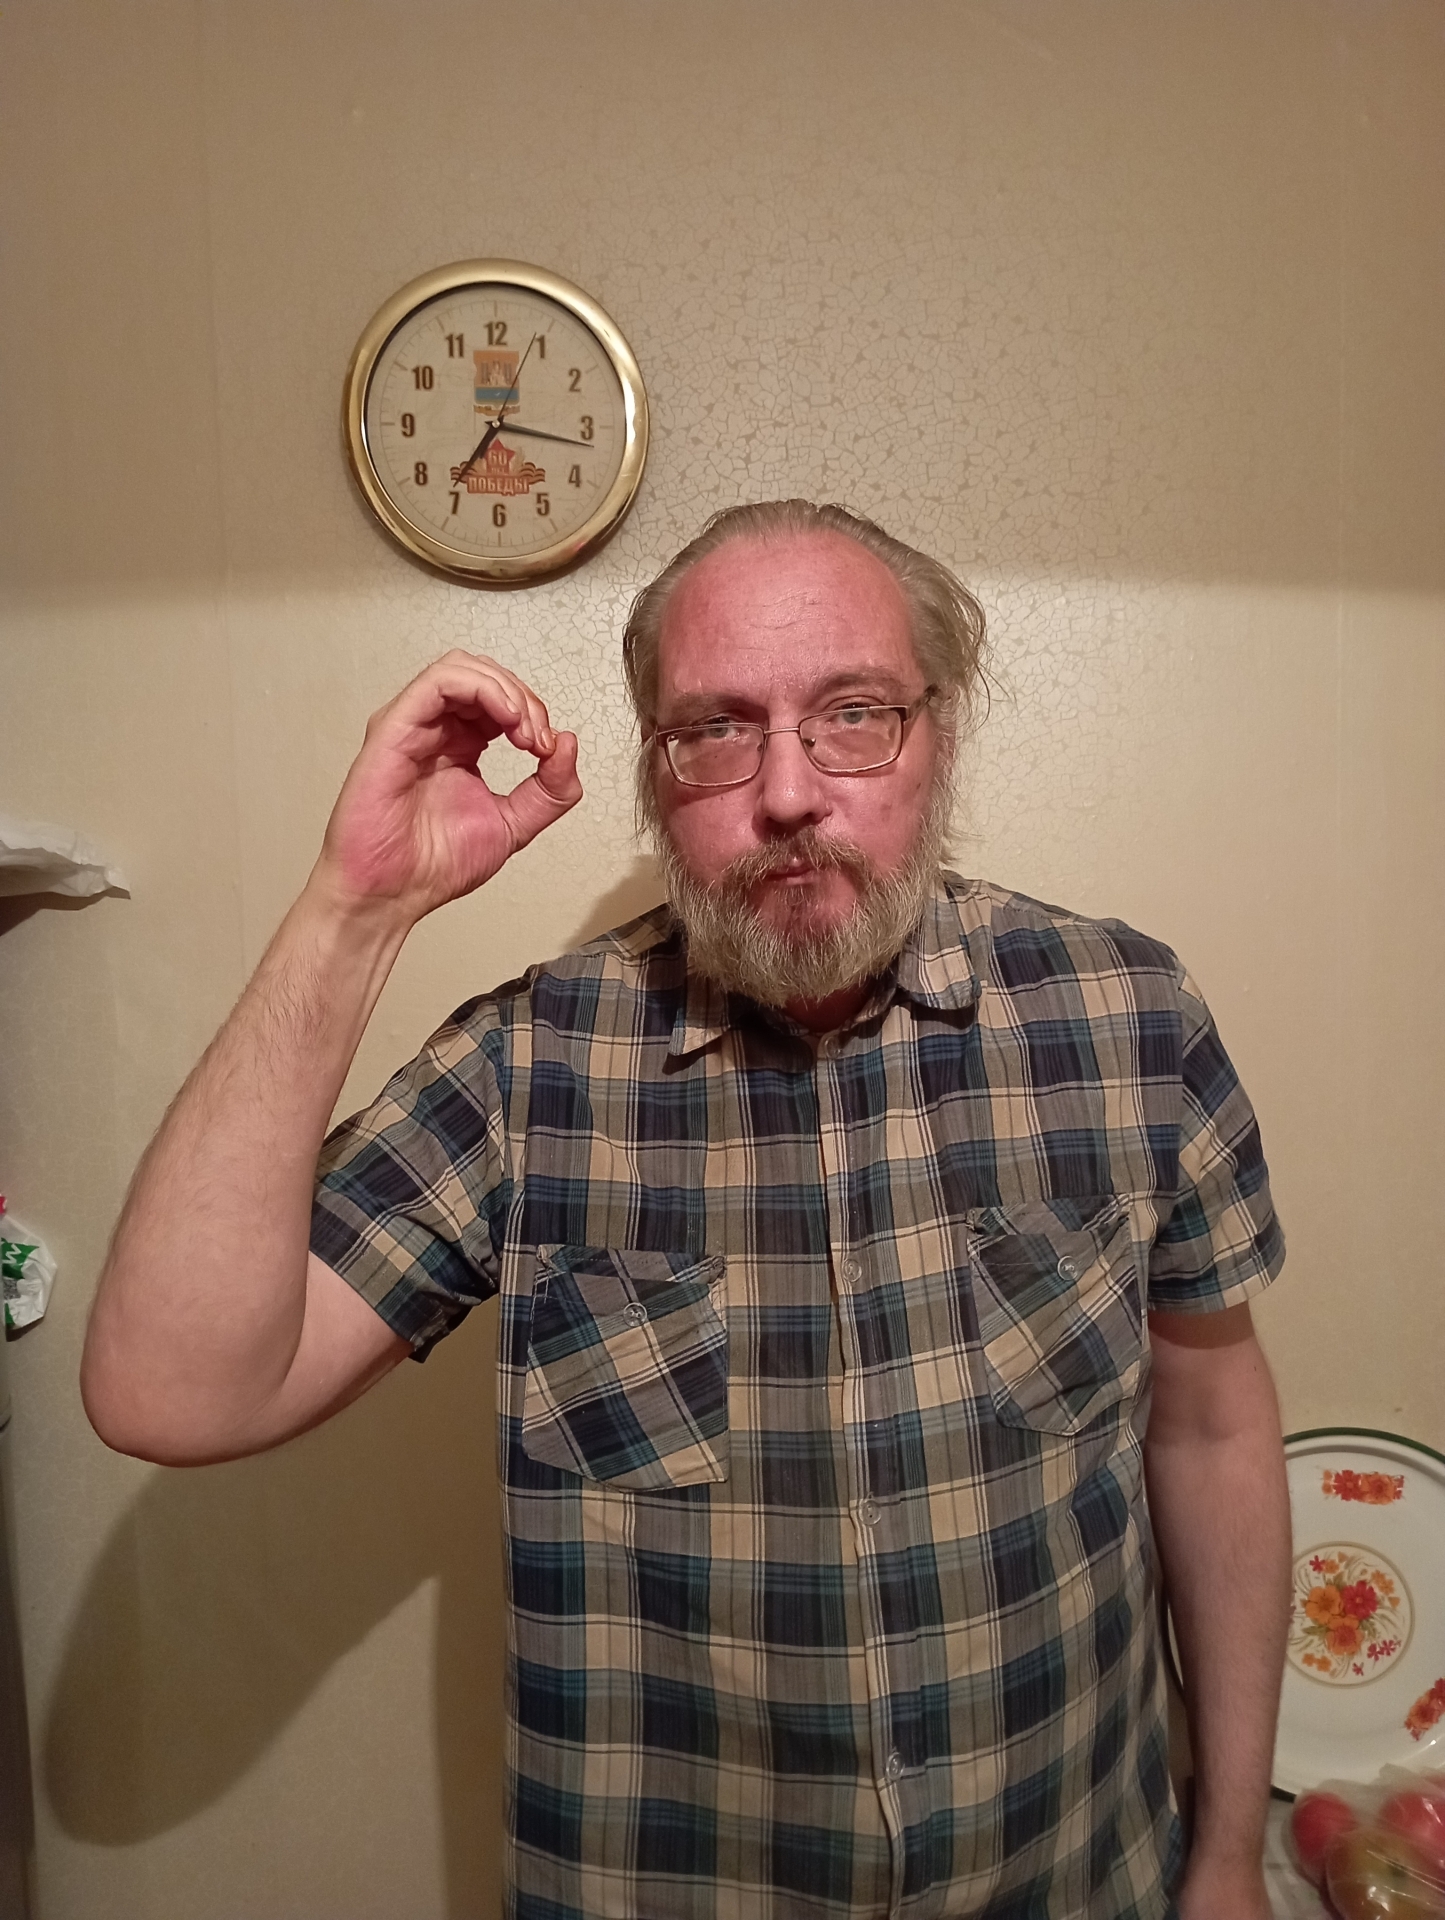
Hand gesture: grip